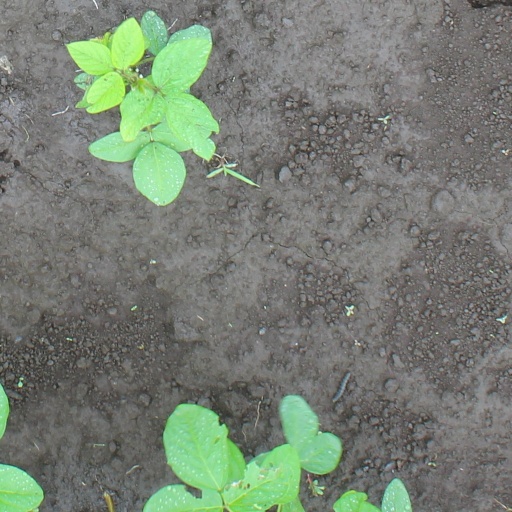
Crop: soybean